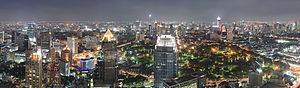
Panorama urbain de Bangkok, vue de nuit, depuis le bar restaurant situé sur le toit de l'hôtel Banyan Tree. മലയാളം: ബാങ്കോക്കിന്റെ രാത്രി ദൃശ്യം, ബനിയന്‍ ട്രീ ഹോട്ടലിലില്‍ നിന്നും.